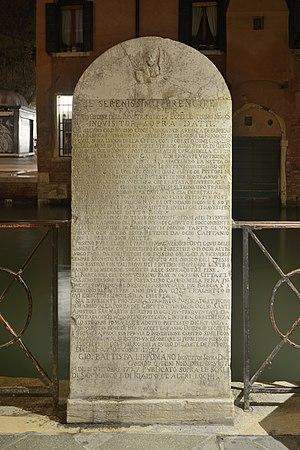
Stele del pan et le canal Rio Santi Apostoli à Venise. Text: ""IL SERENISSIMO PRINCIPE FA SAPER ET E D’ORDINE DELL’ILLUSTRISSIMO ET ECCELLENTISSIMO SIGNOR INQUISITOR SOPRA DATII CHE ALCUNO COSI HUOMO COMME DONNA NON ARDISCA DI FABRICAR O DI FAR FABRICAR VENDER O FAR VENDER PANE DI FARINA DI FORMENTO IN QUAL SI SIA LUOGO DELLA CITTA’ COSì FORESTO COME CASALINO NELLE CASERE IN BARCHE NE PER LE STRADE ALLA PORTA DI GHETO RIVA DELL’OGLIO SANTI APOSTOLI NE IN ALTRI LUOGHI DELLA CITTA’ IN PENA DI CORDA PREGGIONI E DE DUCATI VENTICINQUE PER CADAUNO OGNI VOLTA CHE CONTRAFACESSEREO LA METTA DE QUALI SU DE MINISTRI CHE FACESSERO LE RETENTIONI DEGLI REI OLTRE LA META’ DEL PANE E DUCATI CINQUE DALL’ARTE DE PISTORI NE POSSINO USCIR DE PRIGGIONE LI RE- TENTI SE NON HAVERANNO UNA FEDE DAL GASTALDO SUDETTO CHE SU STATA REINTEGRATA L’ARTE DELLI DUCATI CINQUE E SBORSATI E SE SI TROVASSERO TRASGRESSORI LI FORNAI CADINO IN PENA DUPLICATA GIA’ DECRETATA LI PUTTI DI ETA’ NON OTTIMA POSSINO ESSER RETENTI E POSTI PER MOZZI SOPRA PUBBLICHE NAVI E S’INTENDANO IN CORSI SITTOPOSTI A TUTTE LE PENE SOPRA DETTE QUELLI CHE LI AVESSERO MANDATI A VENDER DETTO PANE. SE ALCUNO ARDISSE DI TENER ARIAMENTE E STARE ALLE RETENTIONI E REI O ALL’ASPORTO DEL PANE S’INTENDI CADUTO E SOCCOMBENTE ALLE PENE MA- DESIME DE DELINQUENTI E POSSINO TANTO GLI UNI QUANTO OGNI ALTRO ESSER RETENTI DA OGNI CAPI- TANIO CON LI PREMI SOPRA DETTI. POSSINO PURE ESSER RETENTI LI MAGAZINIERI OSTI E QUEI DELLE CAMERE LOCANDE CHE TENESSERO PAN FORESTIER OD OGNI ALTRO LUOGO DA QUEI PISTORI CHE FUSSERO OBBLIGATI A RICEVERLO SEMPRE SEGNATO E MARCATO GIUSTO ALL’OBBLIGO DELI STESSI E NON ESSENDO CON TALI REQUISITI S’INTENDI SEMPRE PER CONTRABBANDO E LI MEDESIMI SOGGIETI ALLE SOPRA- DETTE PENE. LI BARCAROLI CHE CONDUCESSERO PANE IN QUESTA CITTA’ E LEVASSERO PERSONE CHE NE PORTASSERO CA- DINO NELLA PENA DE DUCAT VENTICINQUE ED ESSERLI ABBRUCIATA LA BARCA E S’INTENDINO BANDITI PER ANNI DUE DA QUEL TRAGHETTO IN CUI ESERCITASSERO LA LIBERTA’. SIA IL PRESENTE PROCLAMA STAMPATO PUBLICATO ET INCISO SU MARMO ALLA PORTA DEL GHETTO RIVA DELL’OGLIO SANTI APOSTOLI SAN MARTIN ET ALTRI LUOGHI PIU’ FREQUENTATI DA CONTRAFACIENTI ACCIO’ RESTI PRESTATA L’INTIERA OBBEDIENZA ALLO STESSO NE POSSA ESSER ADOTTO PRETESTO D’IGNORANZA. PER VENIRE IN LUME DE REI SI ACCETTERANNO DE- NONCIE SECRETE E SI FORMERA’ PROCESSO PER VIA D’INQUISIZIONE CONTRO SIMILI CONTRAFATTORI ONDE SI ESTIRPI UN DISORDINE SI PERNITIOSO NON SOLO ALL’INTERESSE DEL PUBBLICO CHE A QUELLO DELL’ARTE DEI PISTORI DAT LI 27 OTTOBRE 1727 GIO BATTISTA LIPPOMANO INQUISITOR SOPRA DATII CANDIDO QUERINI NOD. DELL’INQUISIDOR ADI’ 31 OTTOBRE 1727 PUBLICATO SOPRA LE SCALE DI SAN MARCO E DI RIALTO ET ALTRI LOCHI"""